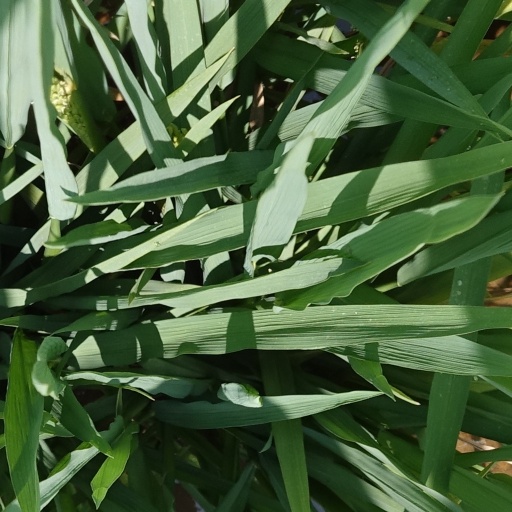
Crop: rice